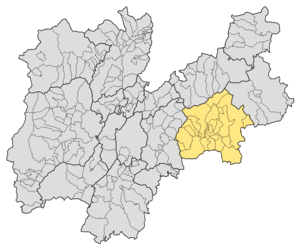
Dans la région autonome de Trentin-Haut-Adige en Italie, les comunità comprensoriali ou comunità di valle sont des collectivités territoriales constituées des communes de la province autonome de Trente et de la province autonome de Bolzano. Le rôle de ces zones administratives est la coordination des communes pour tout ce qui touche la culture, l'économie et l'écologie.